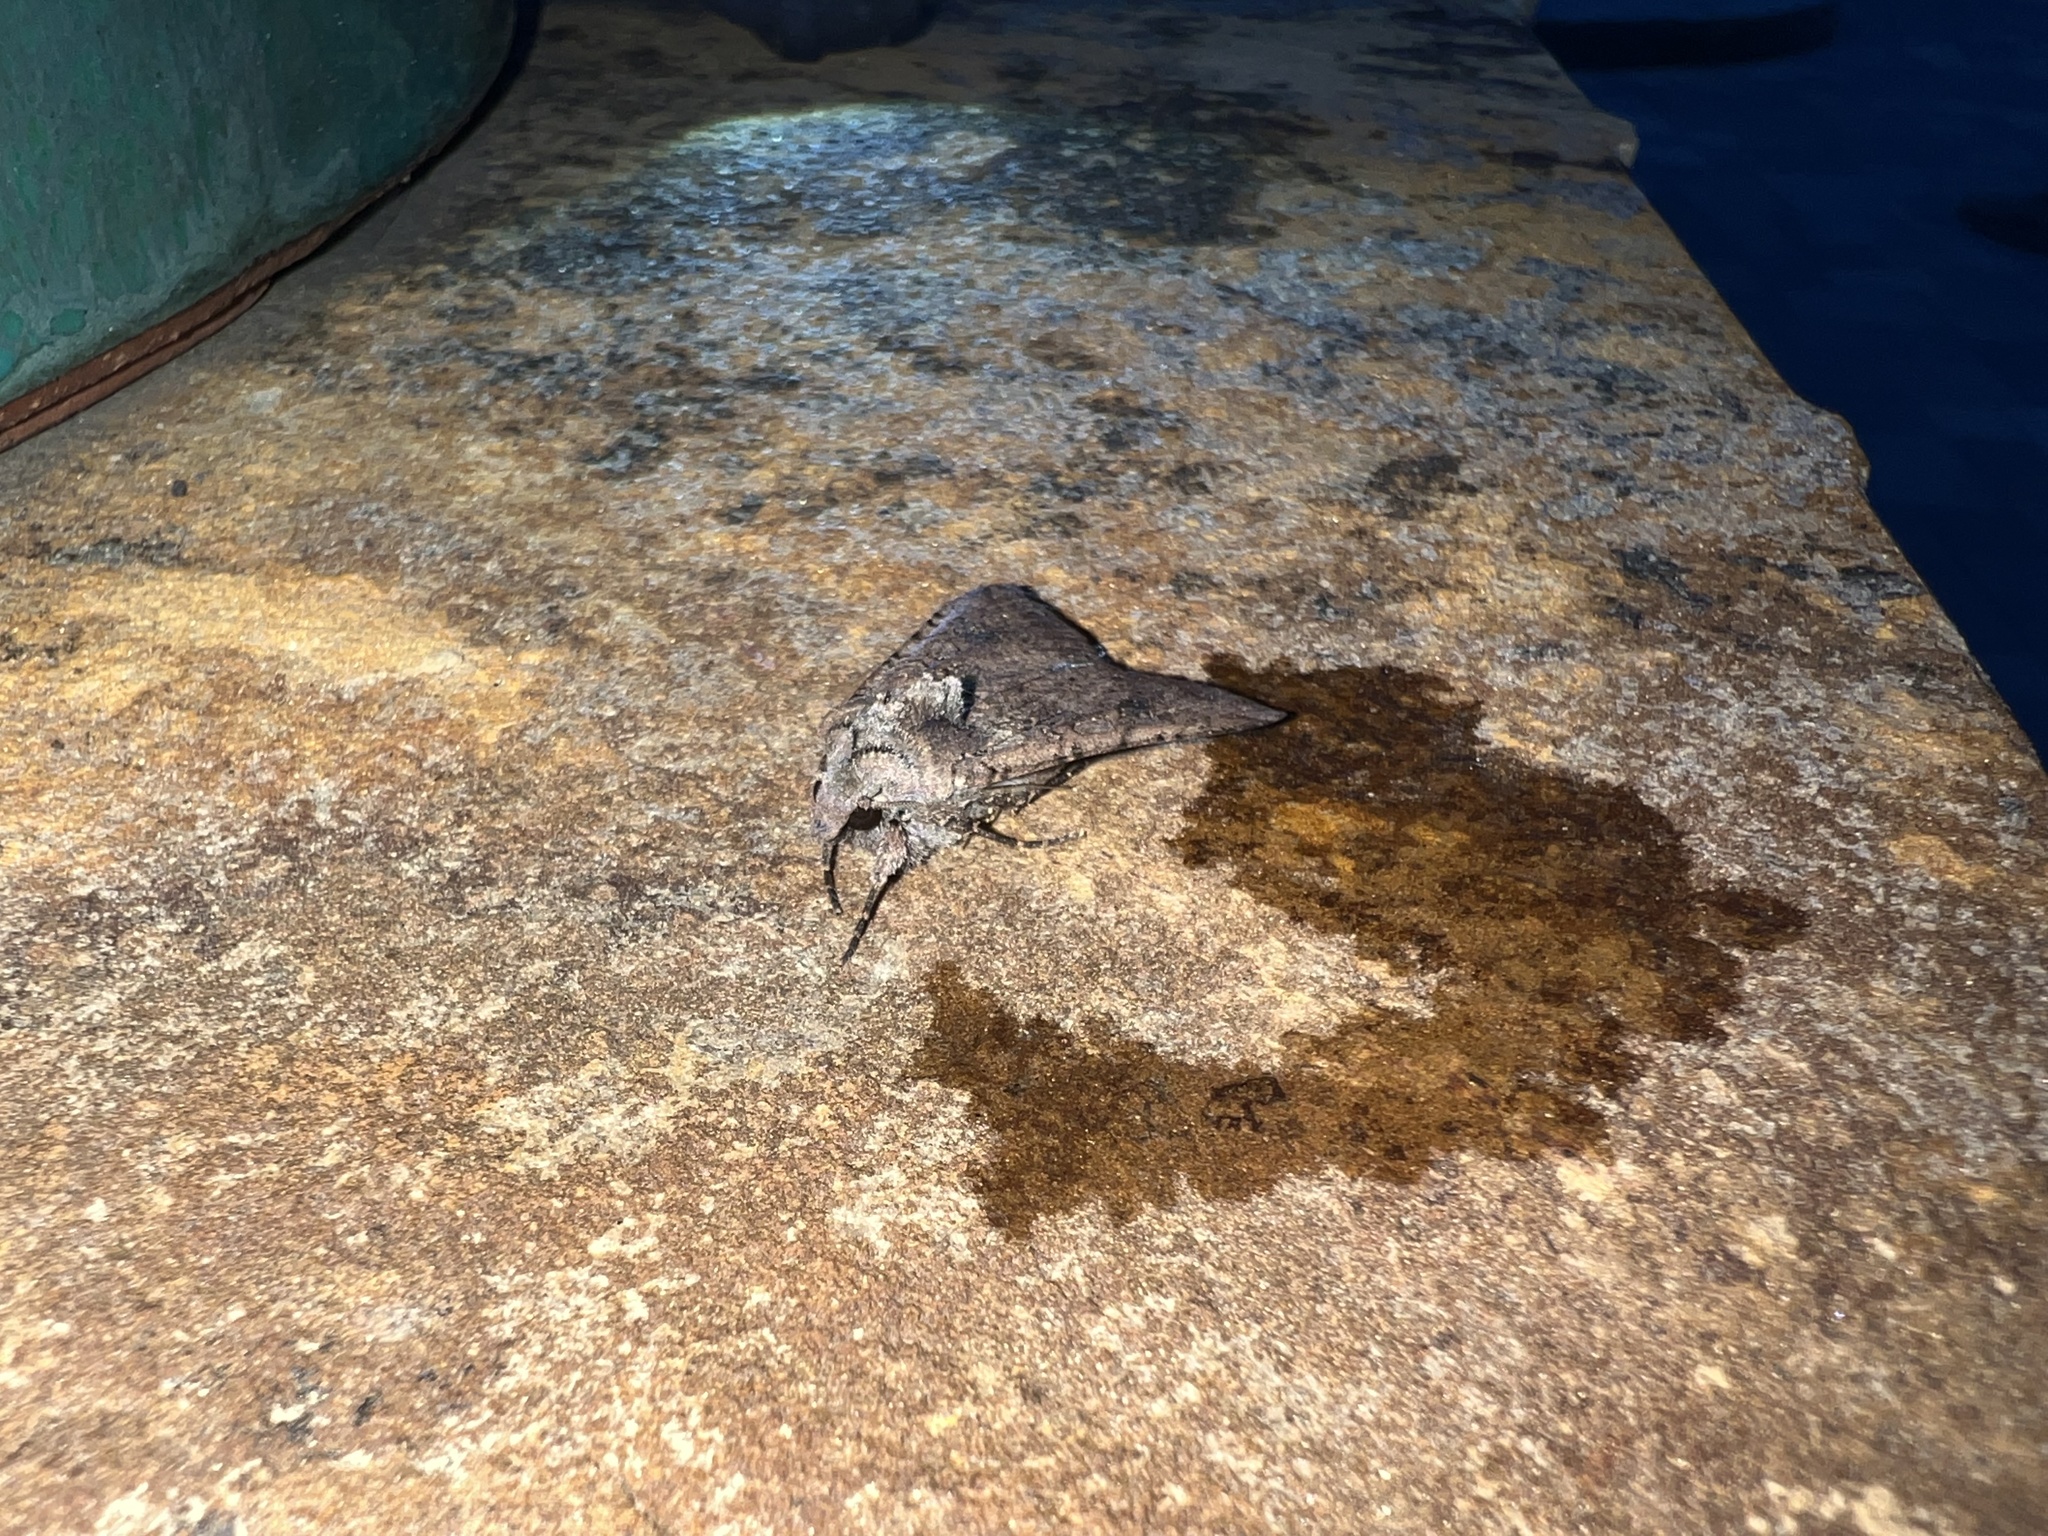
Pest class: cutworms